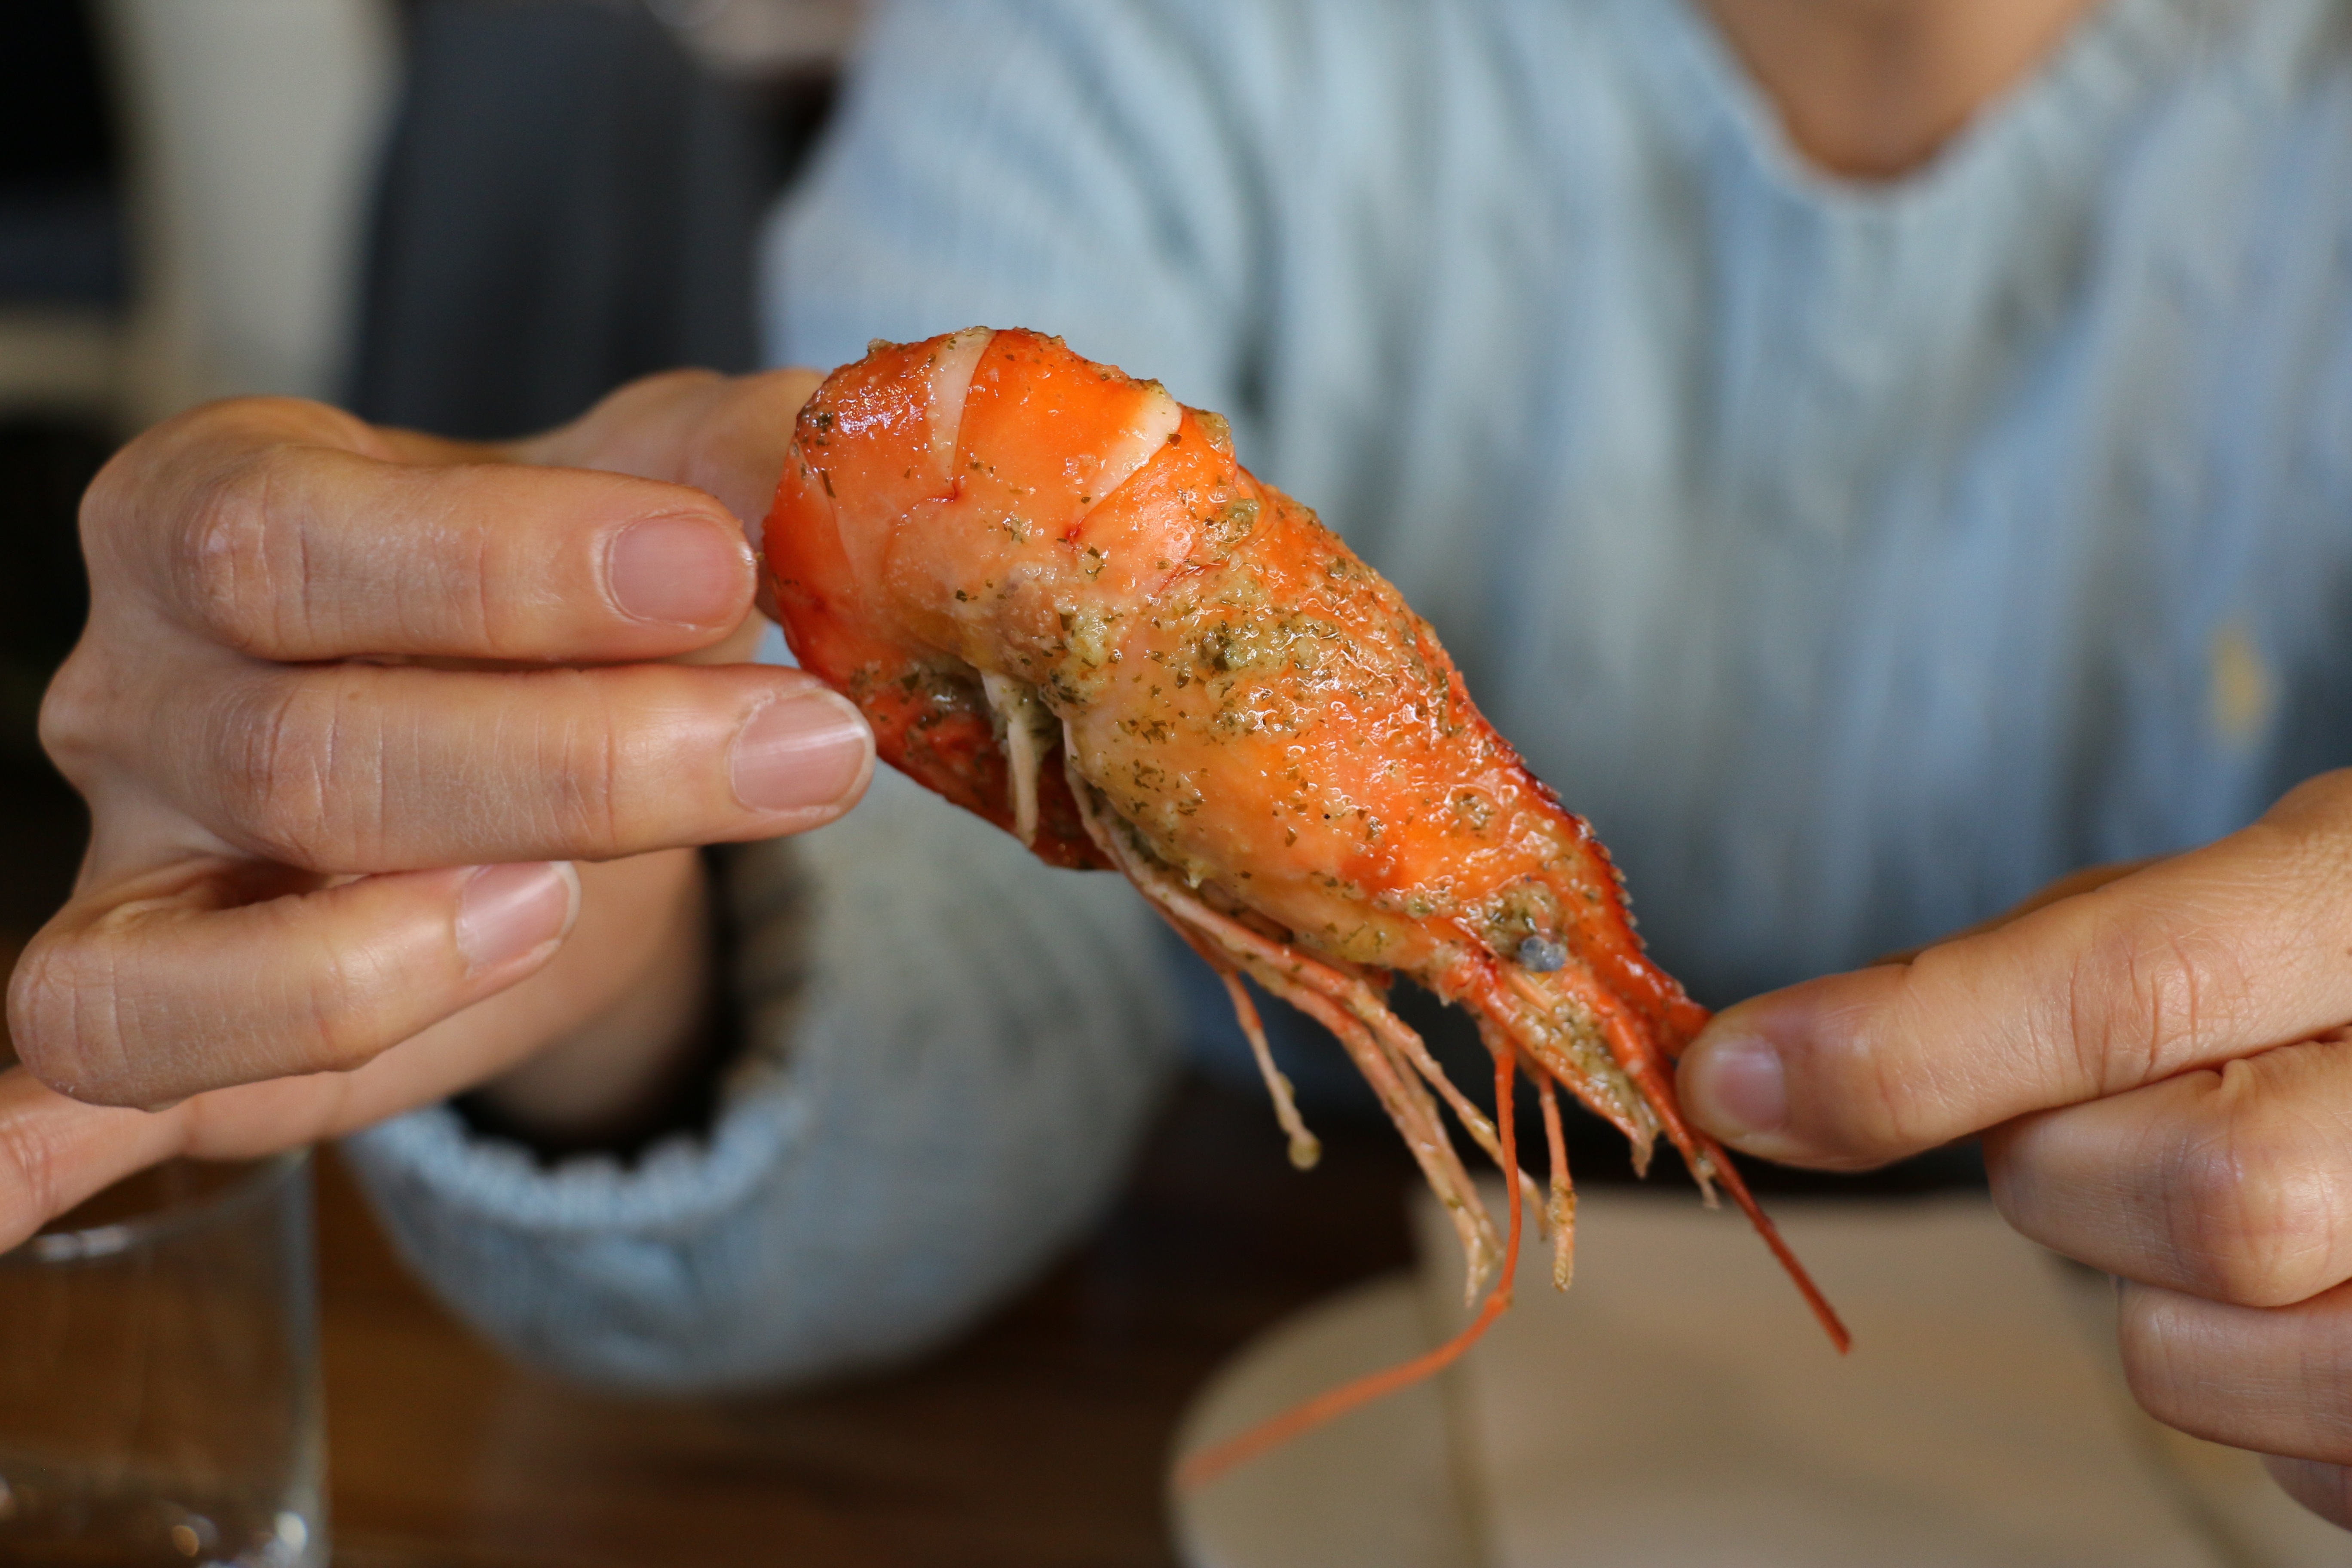
food, seafood, fish, delicious, invertebrate, shrimp, lobster, crustacean, prawn, decapoda, animal source foods, dungeness crab